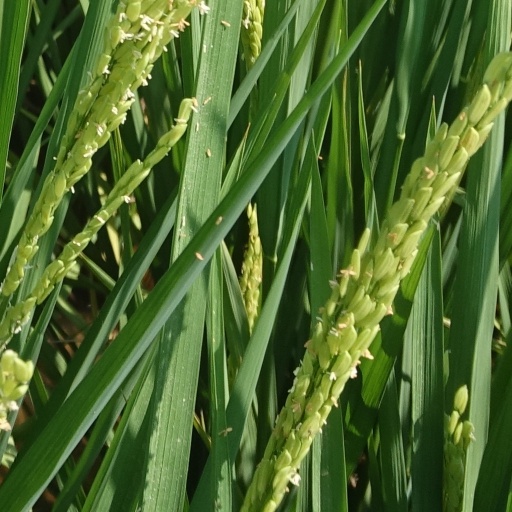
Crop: rice